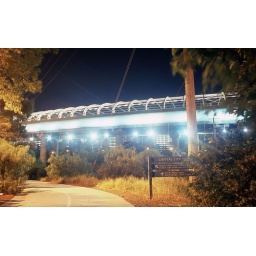
highway bridge from below